Electoral district of Burwood

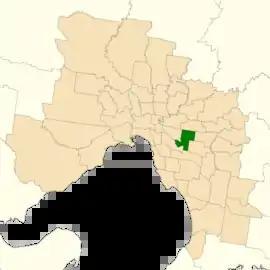
Location of Burwood (dark green) in Greater Melbourne

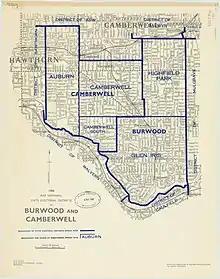
Districts of Burwood and Camberwell as they applied in 1956.

The electoral district of Burwood was an electorate for the Victorian Legislative Assembly in Australia. It was located approximately 13 kilometres east of Melbourne, and covered an area of 25 km. The seat included the suburbs of Ashburton, Ashwood, Box Hill South, Burwood, Chadstone, and parts of Camberwell, Canterbury, Glen Iris, and Surrey Hills. It was created in 1955 as part of the expansion of the Legislative Assembly, and abolished in 1967, replaced by Glen Iris. Burwood was recreated in 1976, replacing Glen Iris.